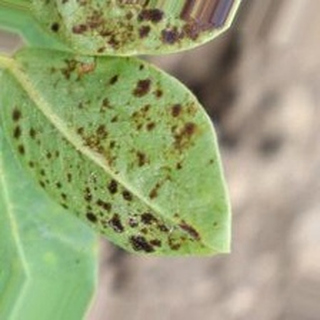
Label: groundnut_rust